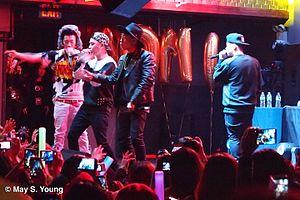
AOMG est un label indépendant sud-coréen dirigé par Jay Park. AOMG est un acronyme signifiant "Above Ordinary Music Group" ou "Always On My Grind".